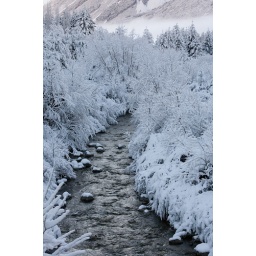
Snow white by the river